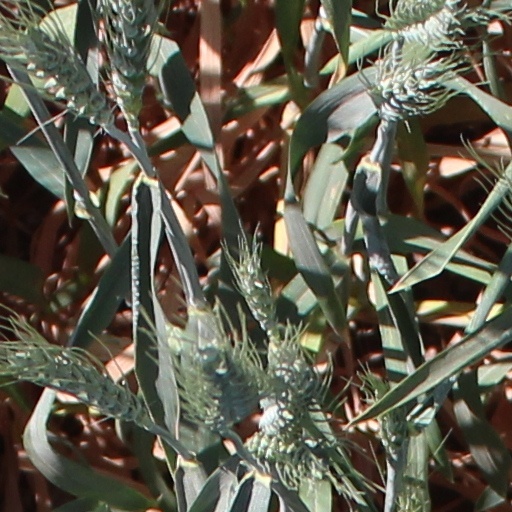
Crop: wheat